Robbie Keane

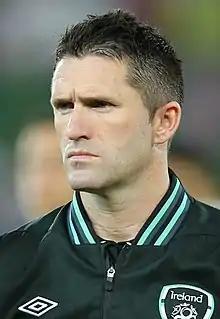
Keane with the Republic of Ireland in 2013

Robert David Keane (born 8 July 1980) is an Irish professional football coach and former player who played as a striker and is currently the head coach of Ferencváros. Keane served as captain of the Republic of Ireland from March 2006 until his international retirement in August 2016. Keane is the most capped player and all-time top goalscorer for his nation.